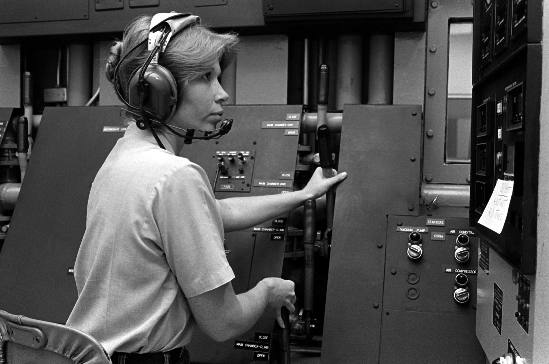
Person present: Yes